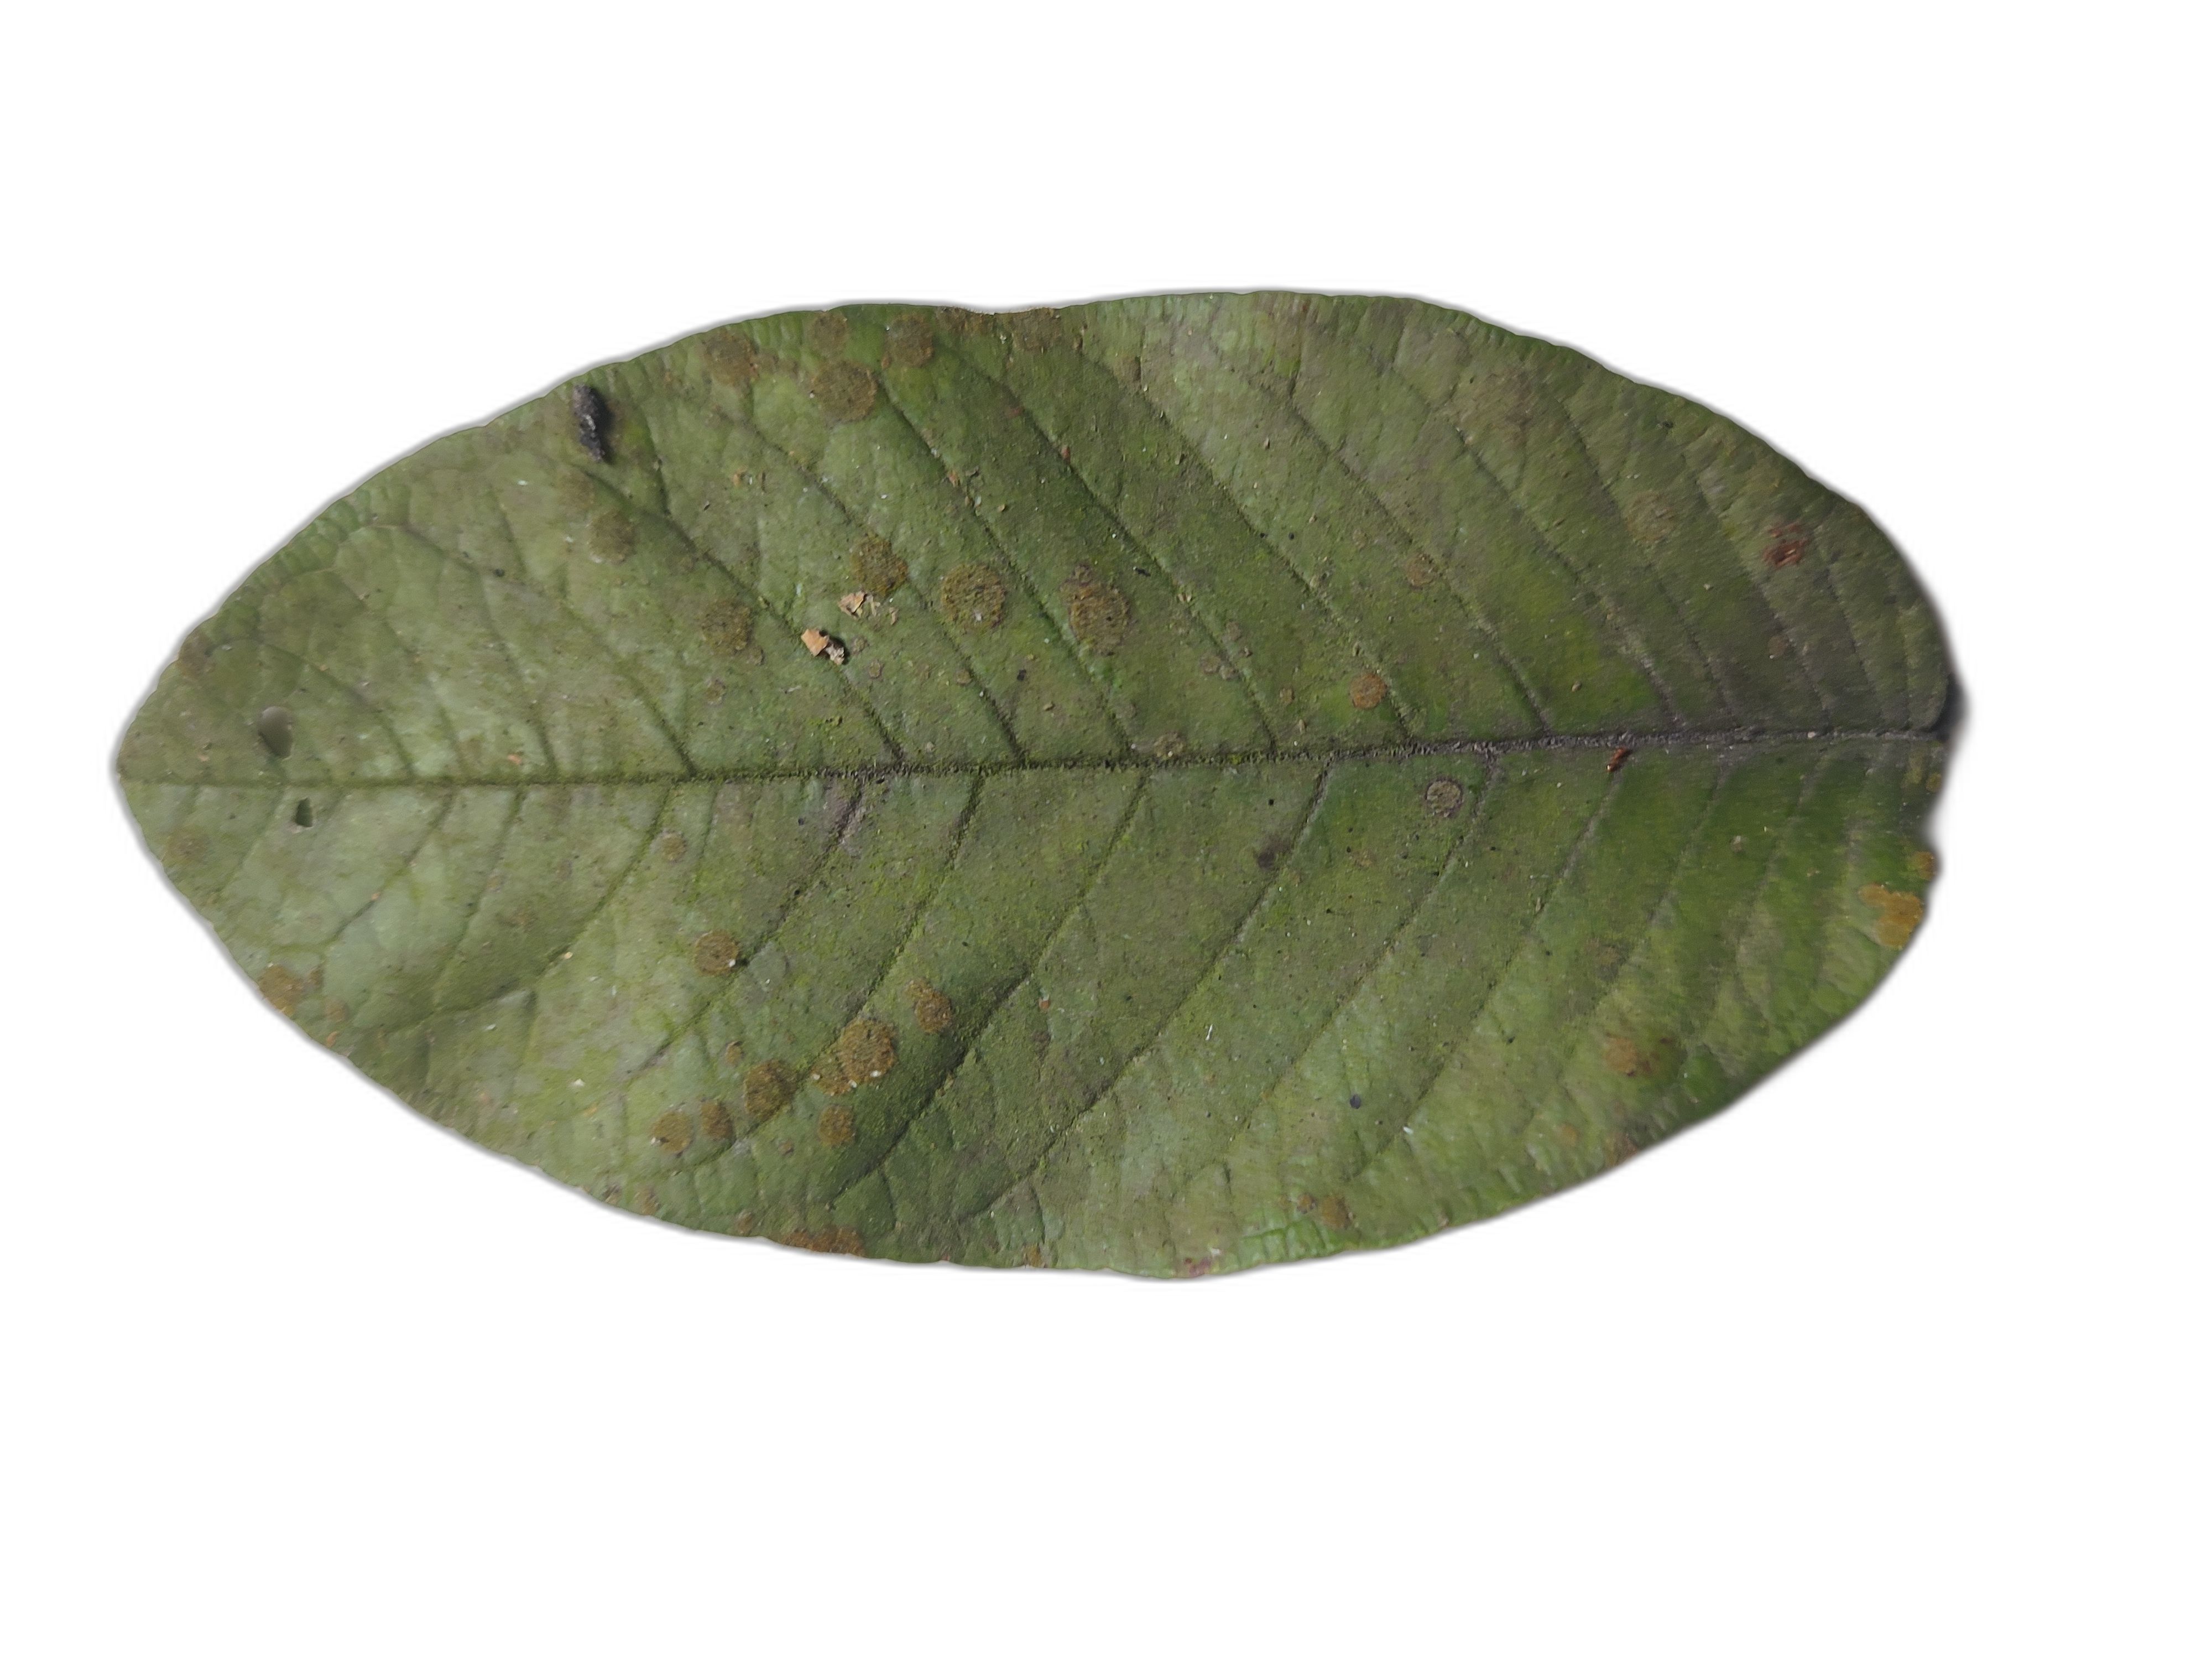
Plant part: leaf
Disease: Anthracnose